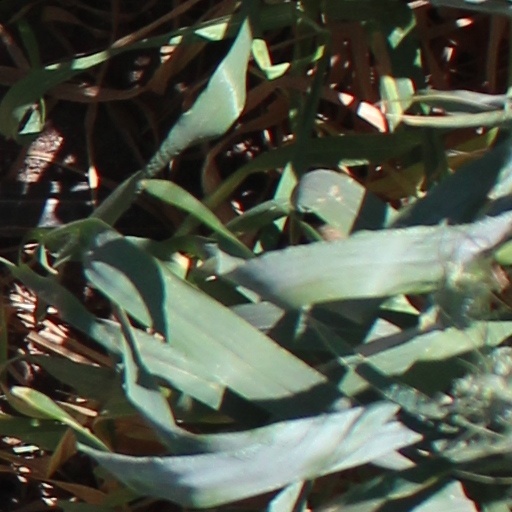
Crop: wheat